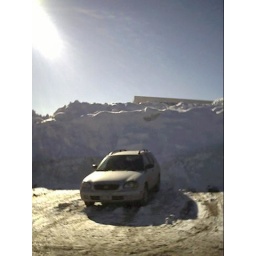
My car about to be eaten by a wall of snow